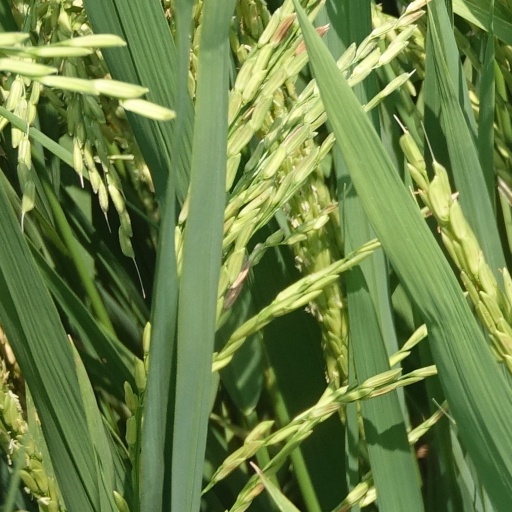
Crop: rice